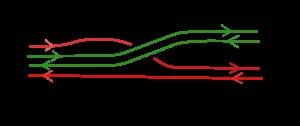
Un saut-de-mouton est un dispositif ferroviaire constitué d'un pont, d'une tranchée ou d'un court tunnel permettant à une voie ferrée d'en croiser une autre en passant par-dessus ou par-dessous. Cette technique aurait été inventée par Eugène Hénard au début du XXᵉ siècle.